OS 2200

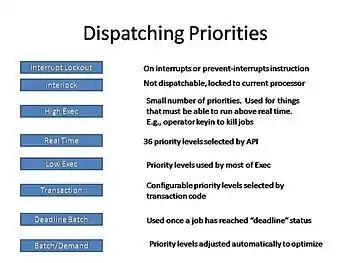
Dispatching priorities diagram

The Exec supports up to 4095 dispatching priorities although most sites define only a small subset of those. The two highest "priorities" aren’t switchable. They are recognition of certain types of processing that must be allowed to continue on the processor on which they started until they voluntarily give up control. Interrupt lockout occurs when an interrupt arrives or in a few special cases when other Exec code prevents all interrupts (in order to change some data that an interrupt handler may also access).